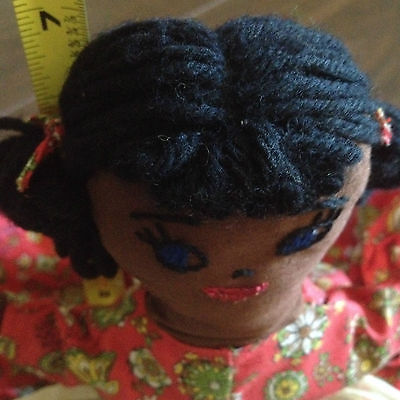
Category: toaster